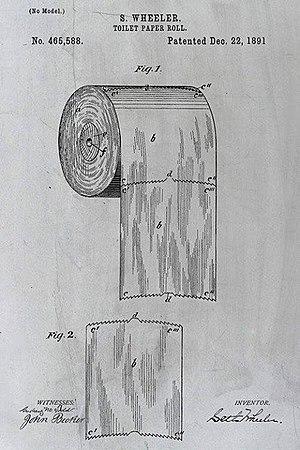
Le papier hygiénique, papier toilette ou papier de toilette, est un papier qui sert à nettoyer l'anus ou le méat urétral, le plus souvent après avoir déféqué et/ou uriné. Le papier toilette est également utilisé pendant les règles chez la femme pour essuyer le sang.